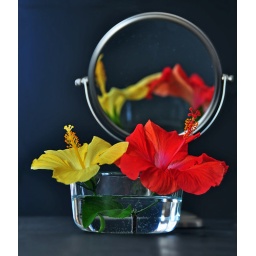
Two Hibiscus flowers in a clear glass container. One red, the other yellow. Dark background.